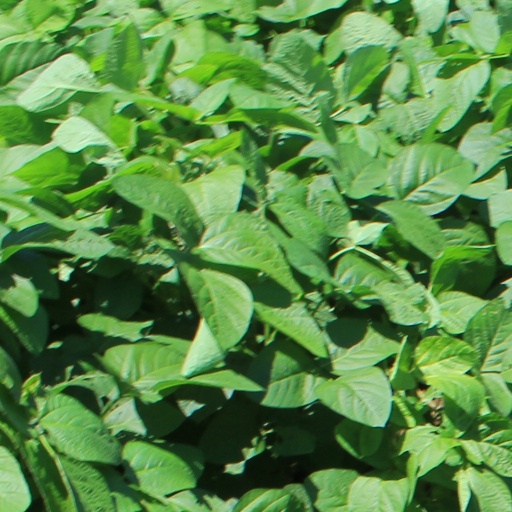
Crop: soybean